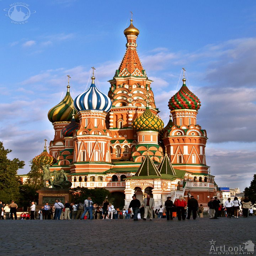
this is one of famous landmarks .